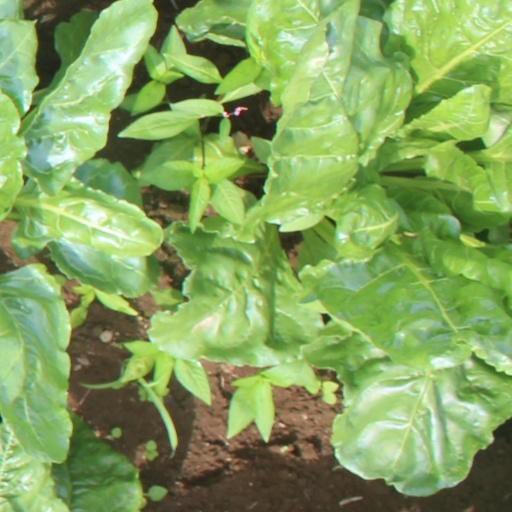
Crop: sugar beet